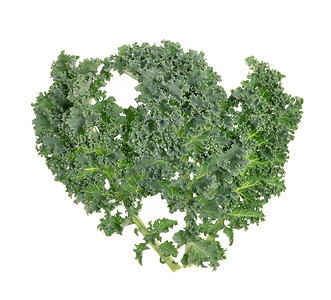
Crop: unknown
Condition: cabbage